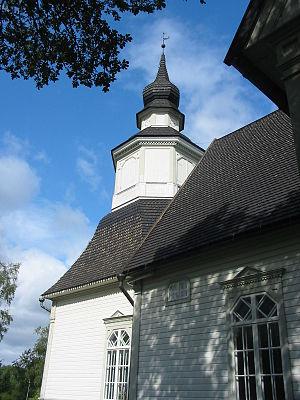
Marttila est une municipalité du sud-ouest de la Finlande, dans la province de Finlande occidentale et la région de Finlande du Sud-Ouest.